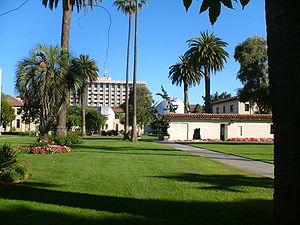
L’université de Santa Clara est une institution universitaire privée sise à Santa Clara en Californie.
Le musée de Saisset, associé à l'université de Santa Clara en Californie, est une collection d'environ 10 000 pièces et œuvres d'art surtout californiennes et européennes, provenant de la collection du peintre Ernest de Saisset, de sa famille et d'acquisitions ultérieures. Il est un des deux seuls musées de San José à être membres de l'Association américaine des musées.